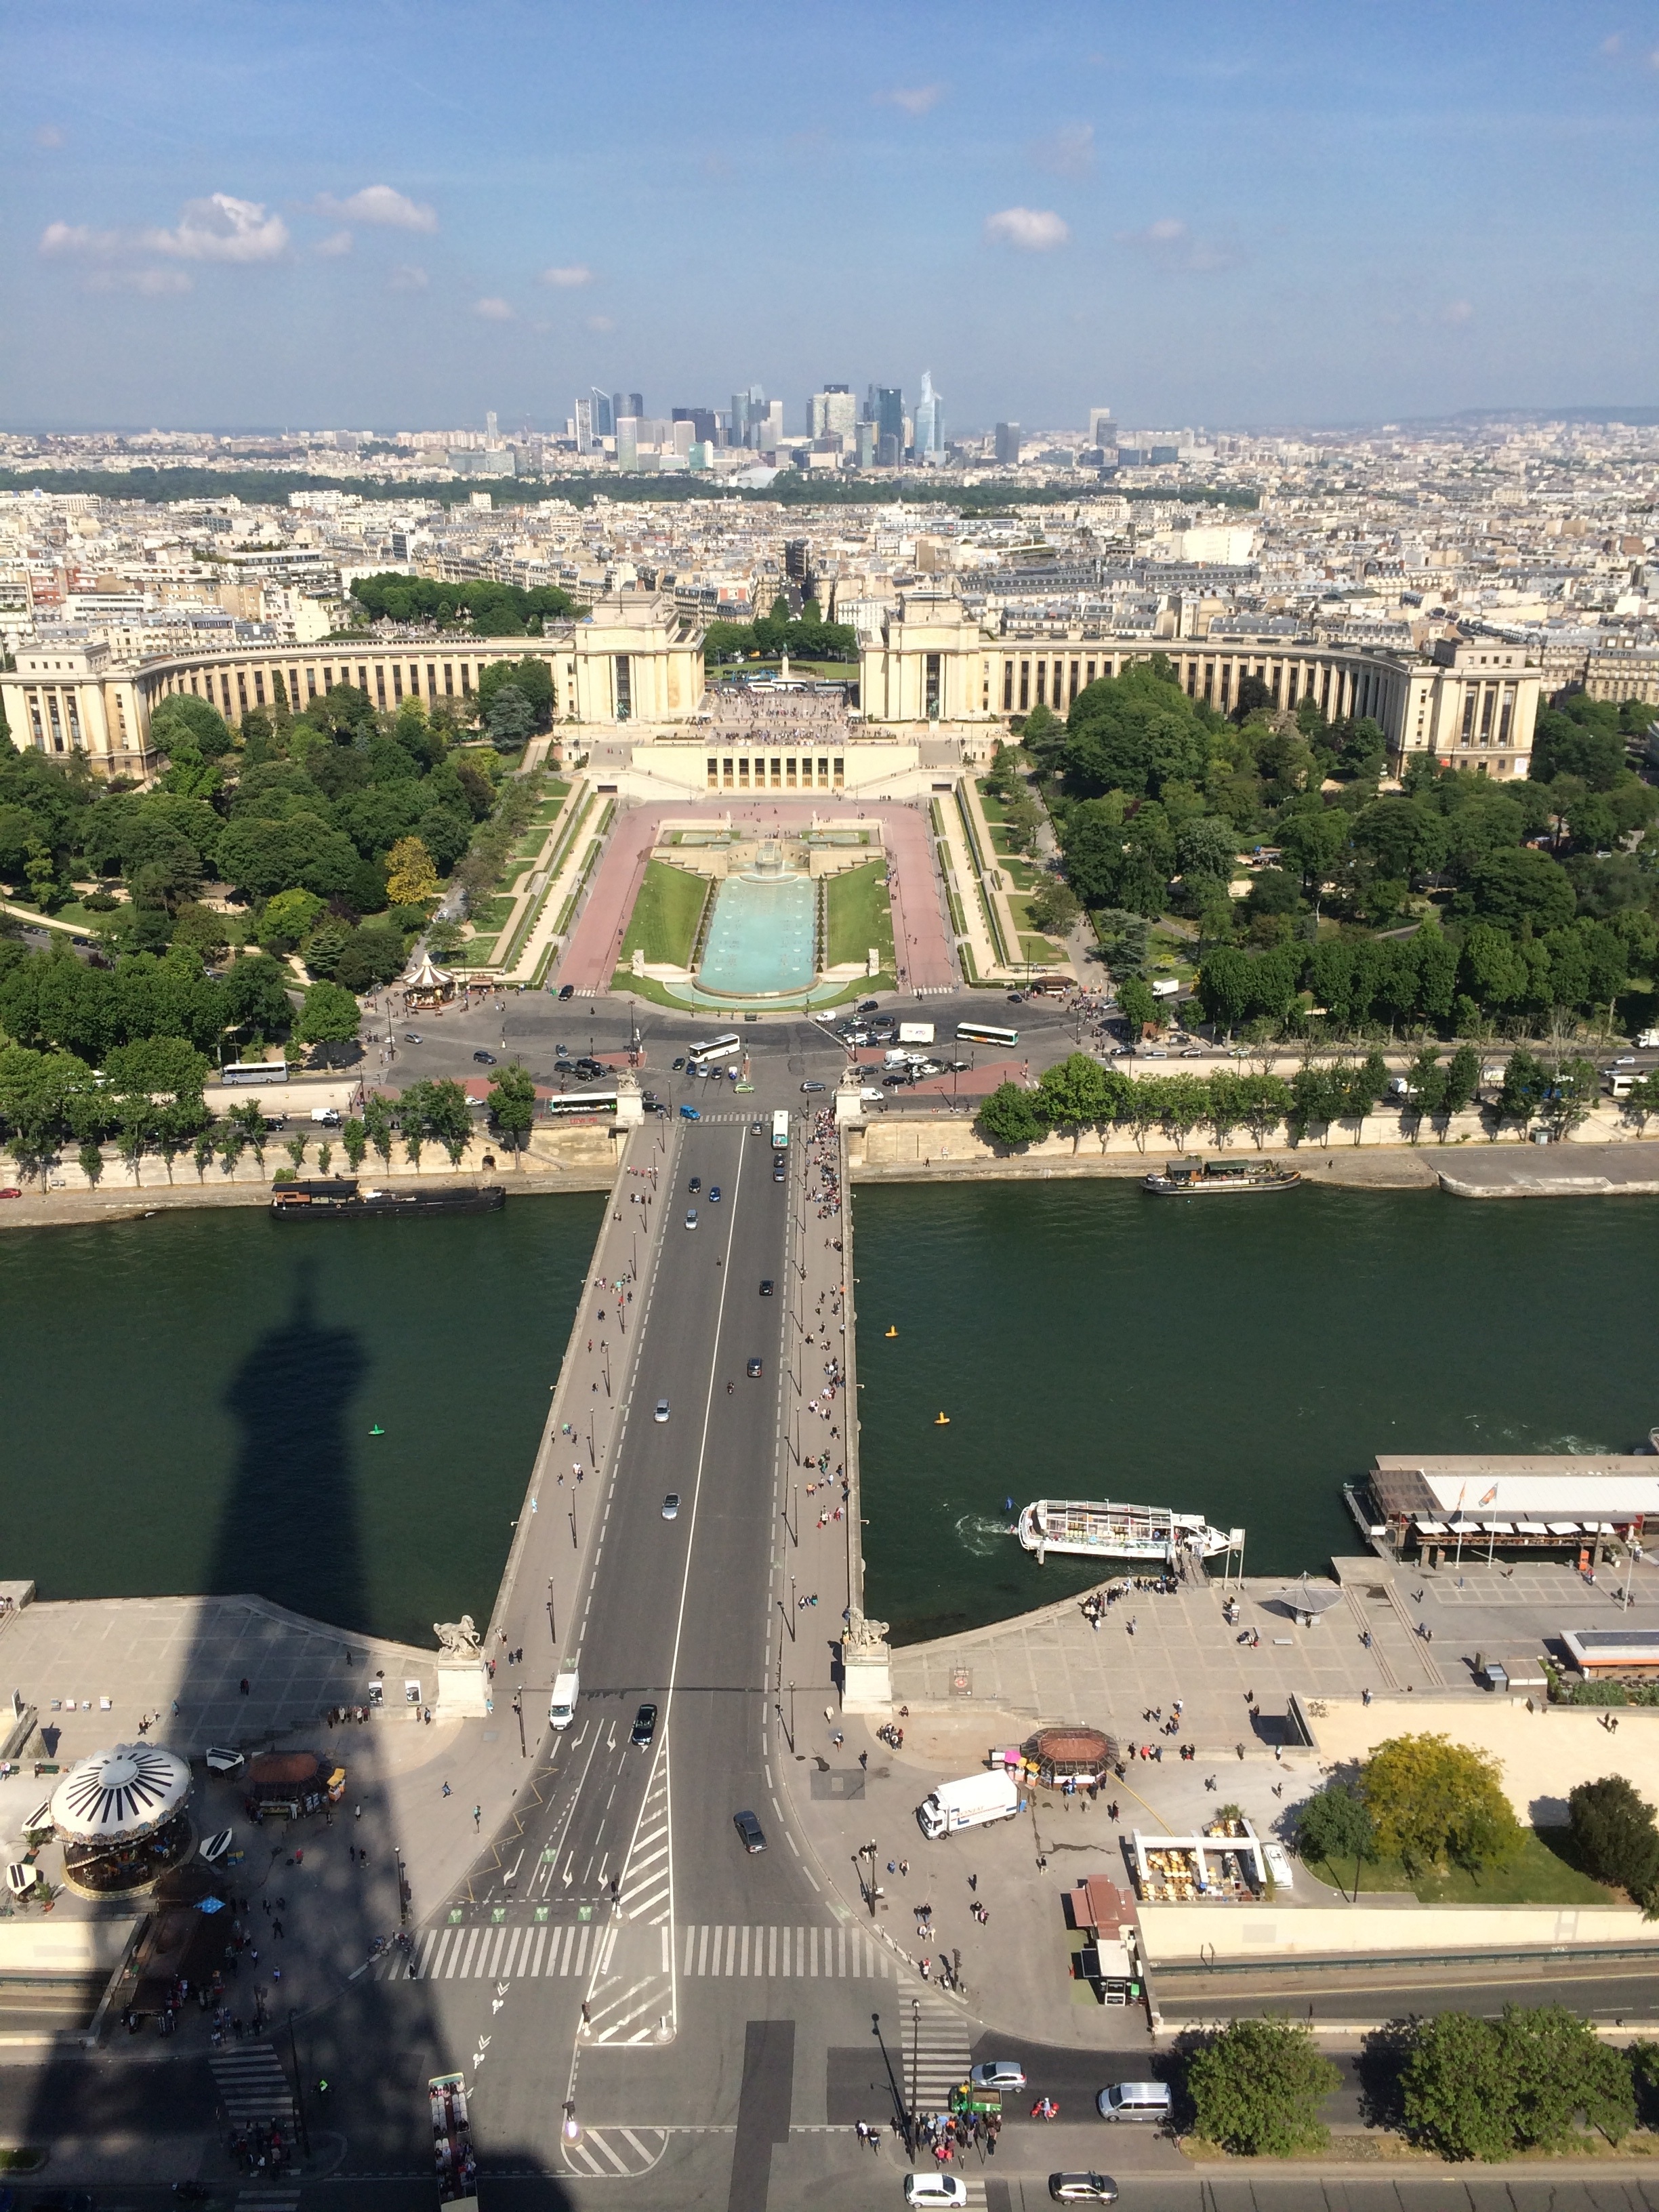
bridge, skyline, view, eiffel tower, paris, river, monument, cityscape, france, tower, landmark, marina, waterway, bird's eye view, aerial photography